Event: Typhoon Ruby
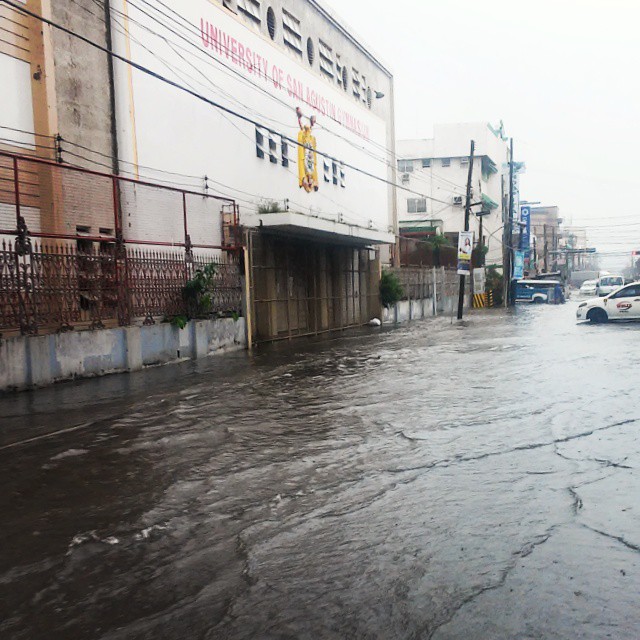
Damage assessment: damage